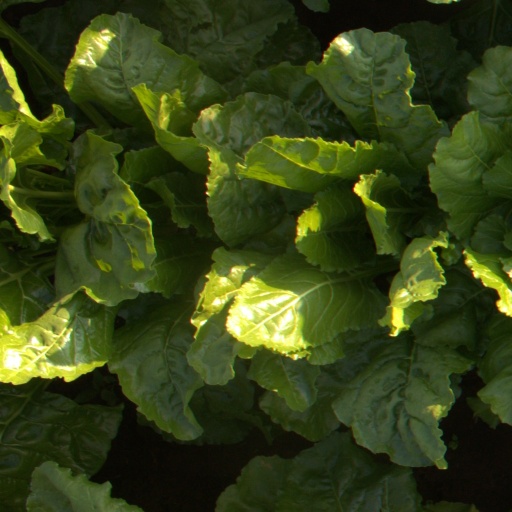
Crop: sugar beet